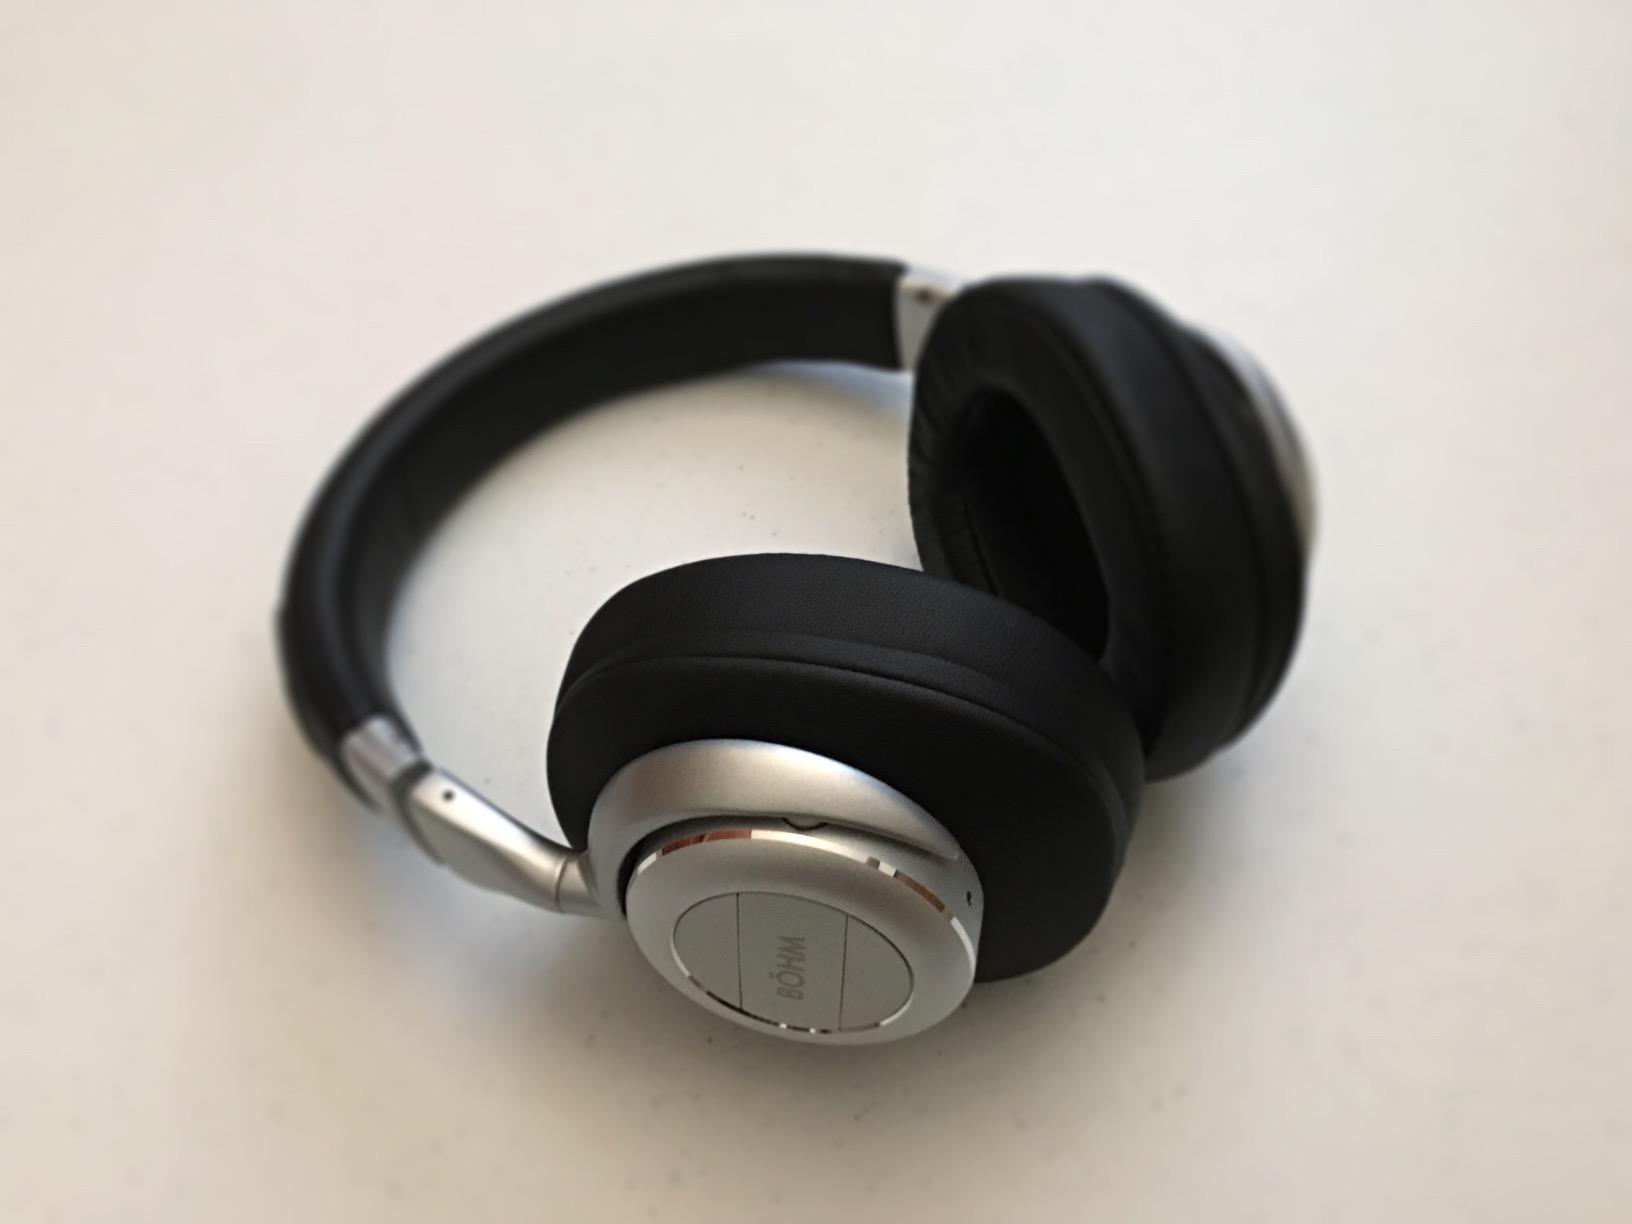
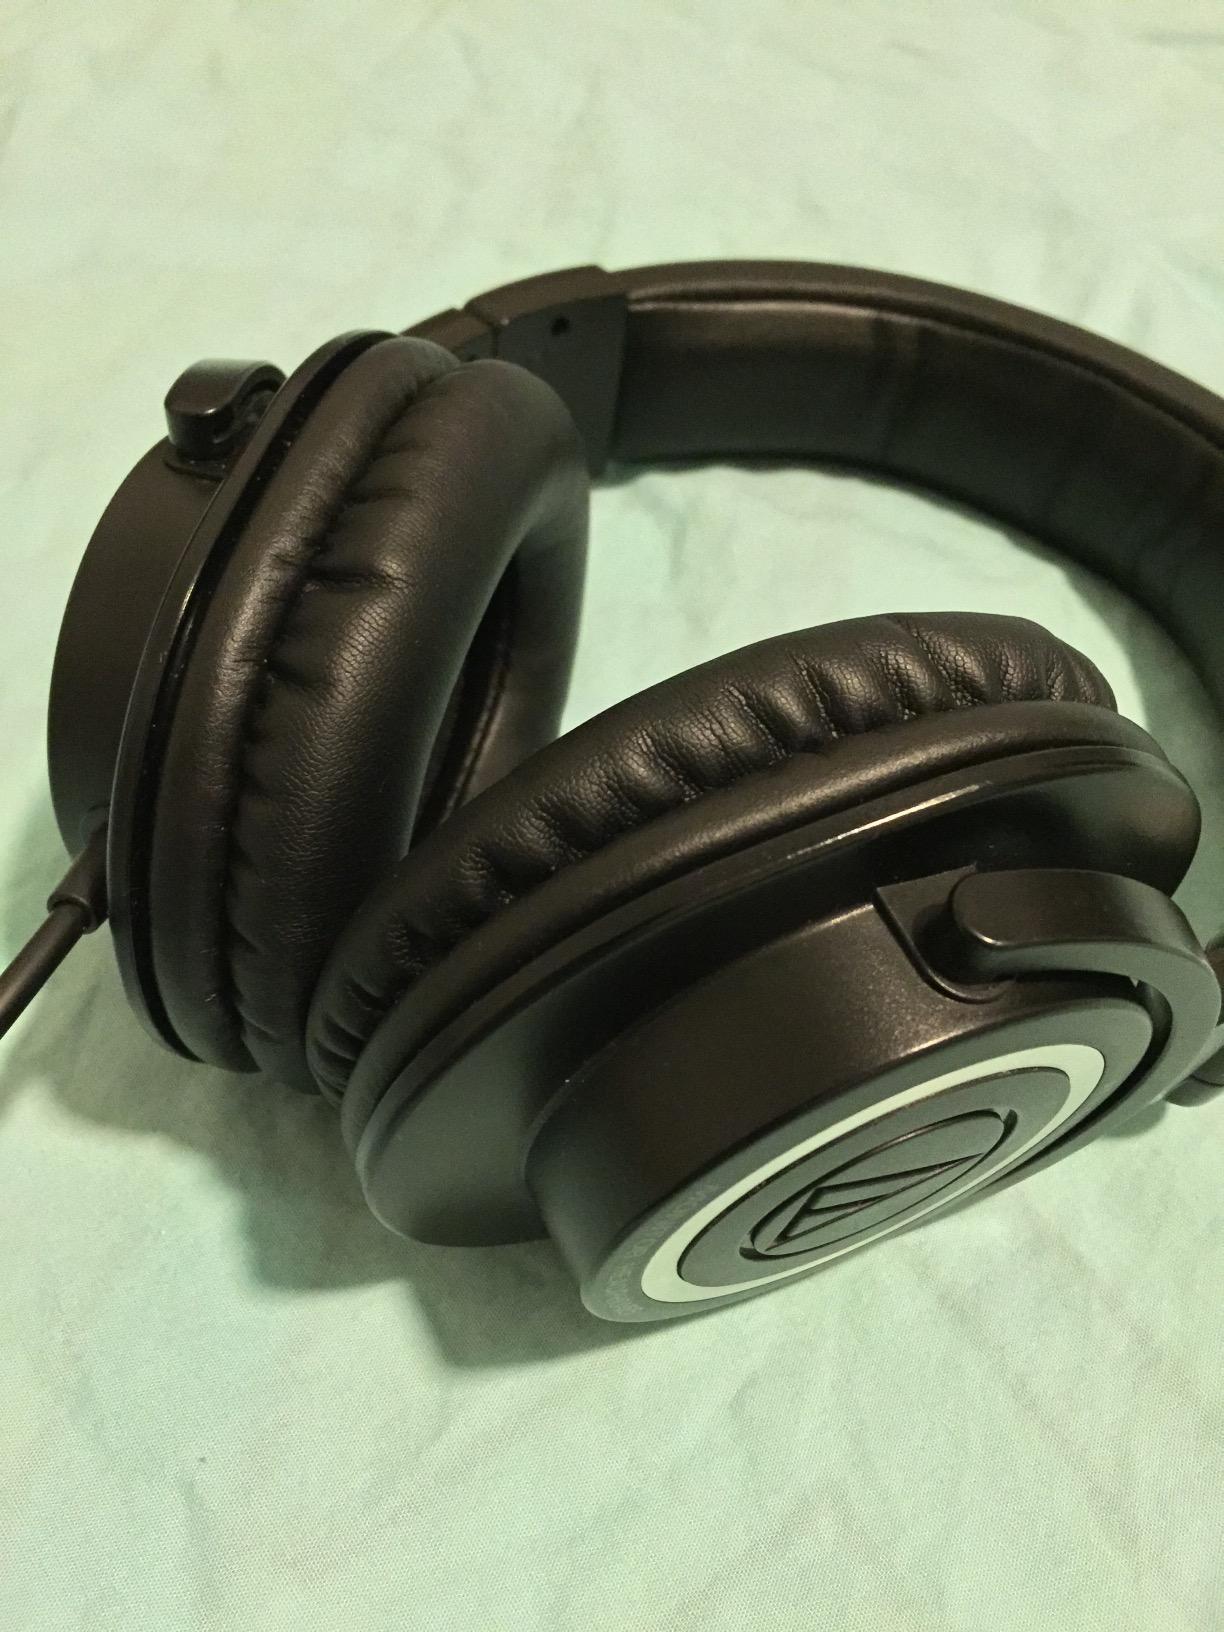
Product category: headphones
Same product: no